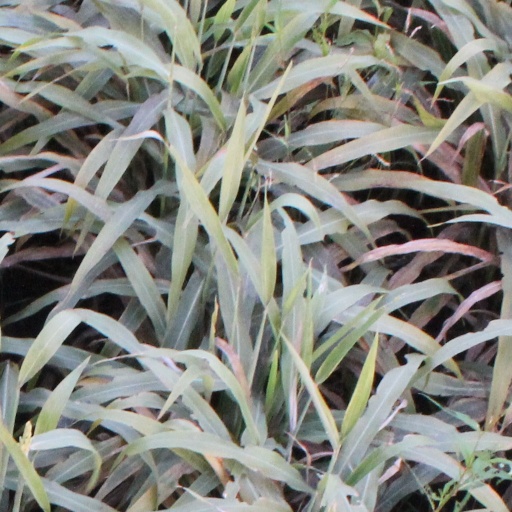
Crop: sorghum